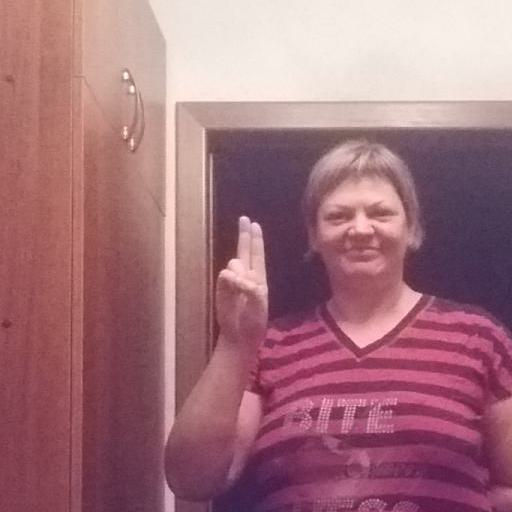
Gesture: two_up